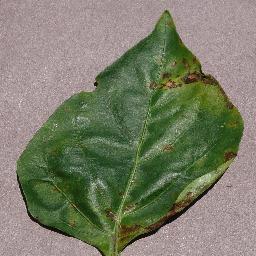
Label: Pepper,_bell___Bacterial_spot